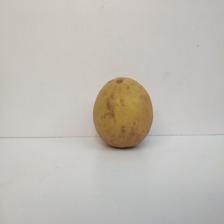
Size: Large